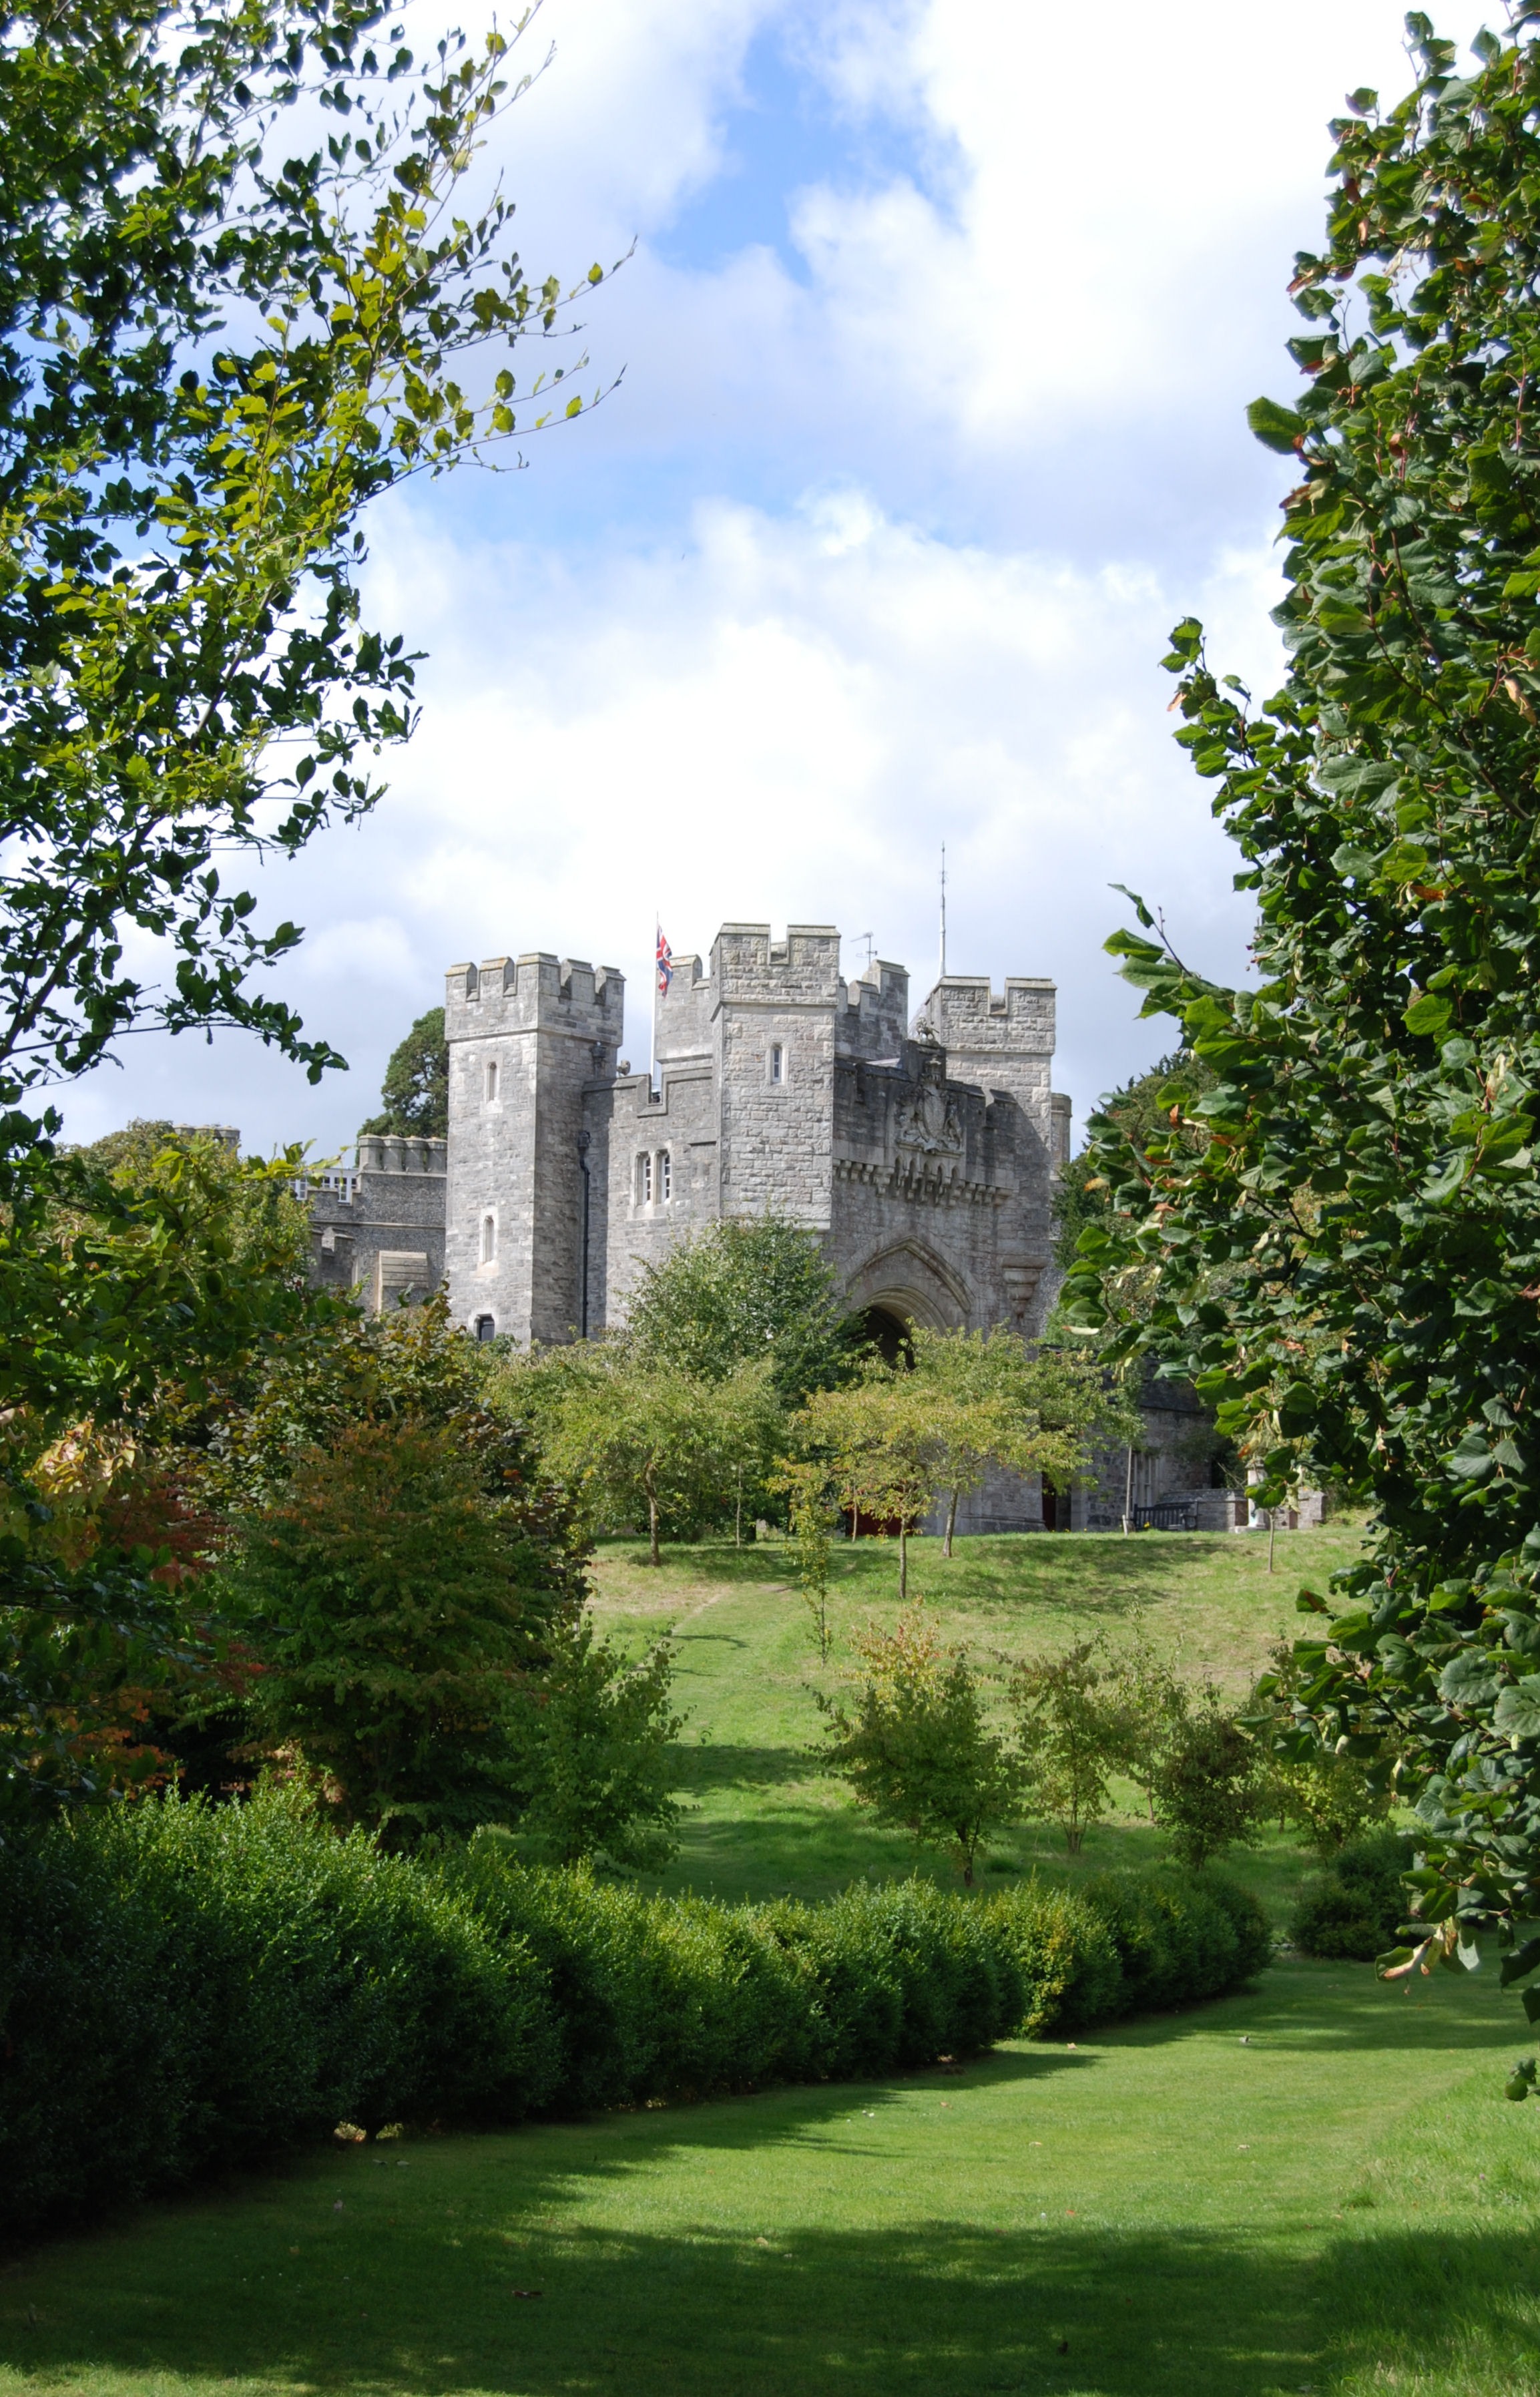
tree, grass, architecture, structure, lawn, mansion, flower, building, chateau, old, city, tower, park, castle, landmark, historic, garden, tourism, design, historical, estate, aged, architecture design, stately home, arundal